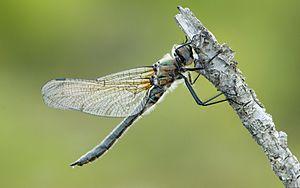
La famille des Corduliidae ou Corduliidés fait partie des Anisoptères dans l'ordre des Odonates. Anciennement, cette famille était considérée comme une sous-famille des Libellulidae. On retrouve près de 150 espèces de Cordullidae à travers le monde.
Cordulia shurtleffii est une espèce nord-américaine de libellule faisant partie de la famille des Corduliidae appartenant au sous-ordre des anisoptères dans l'ordre des odonates. Son nom vernaculaire est Cordulie de Shurtleffer.